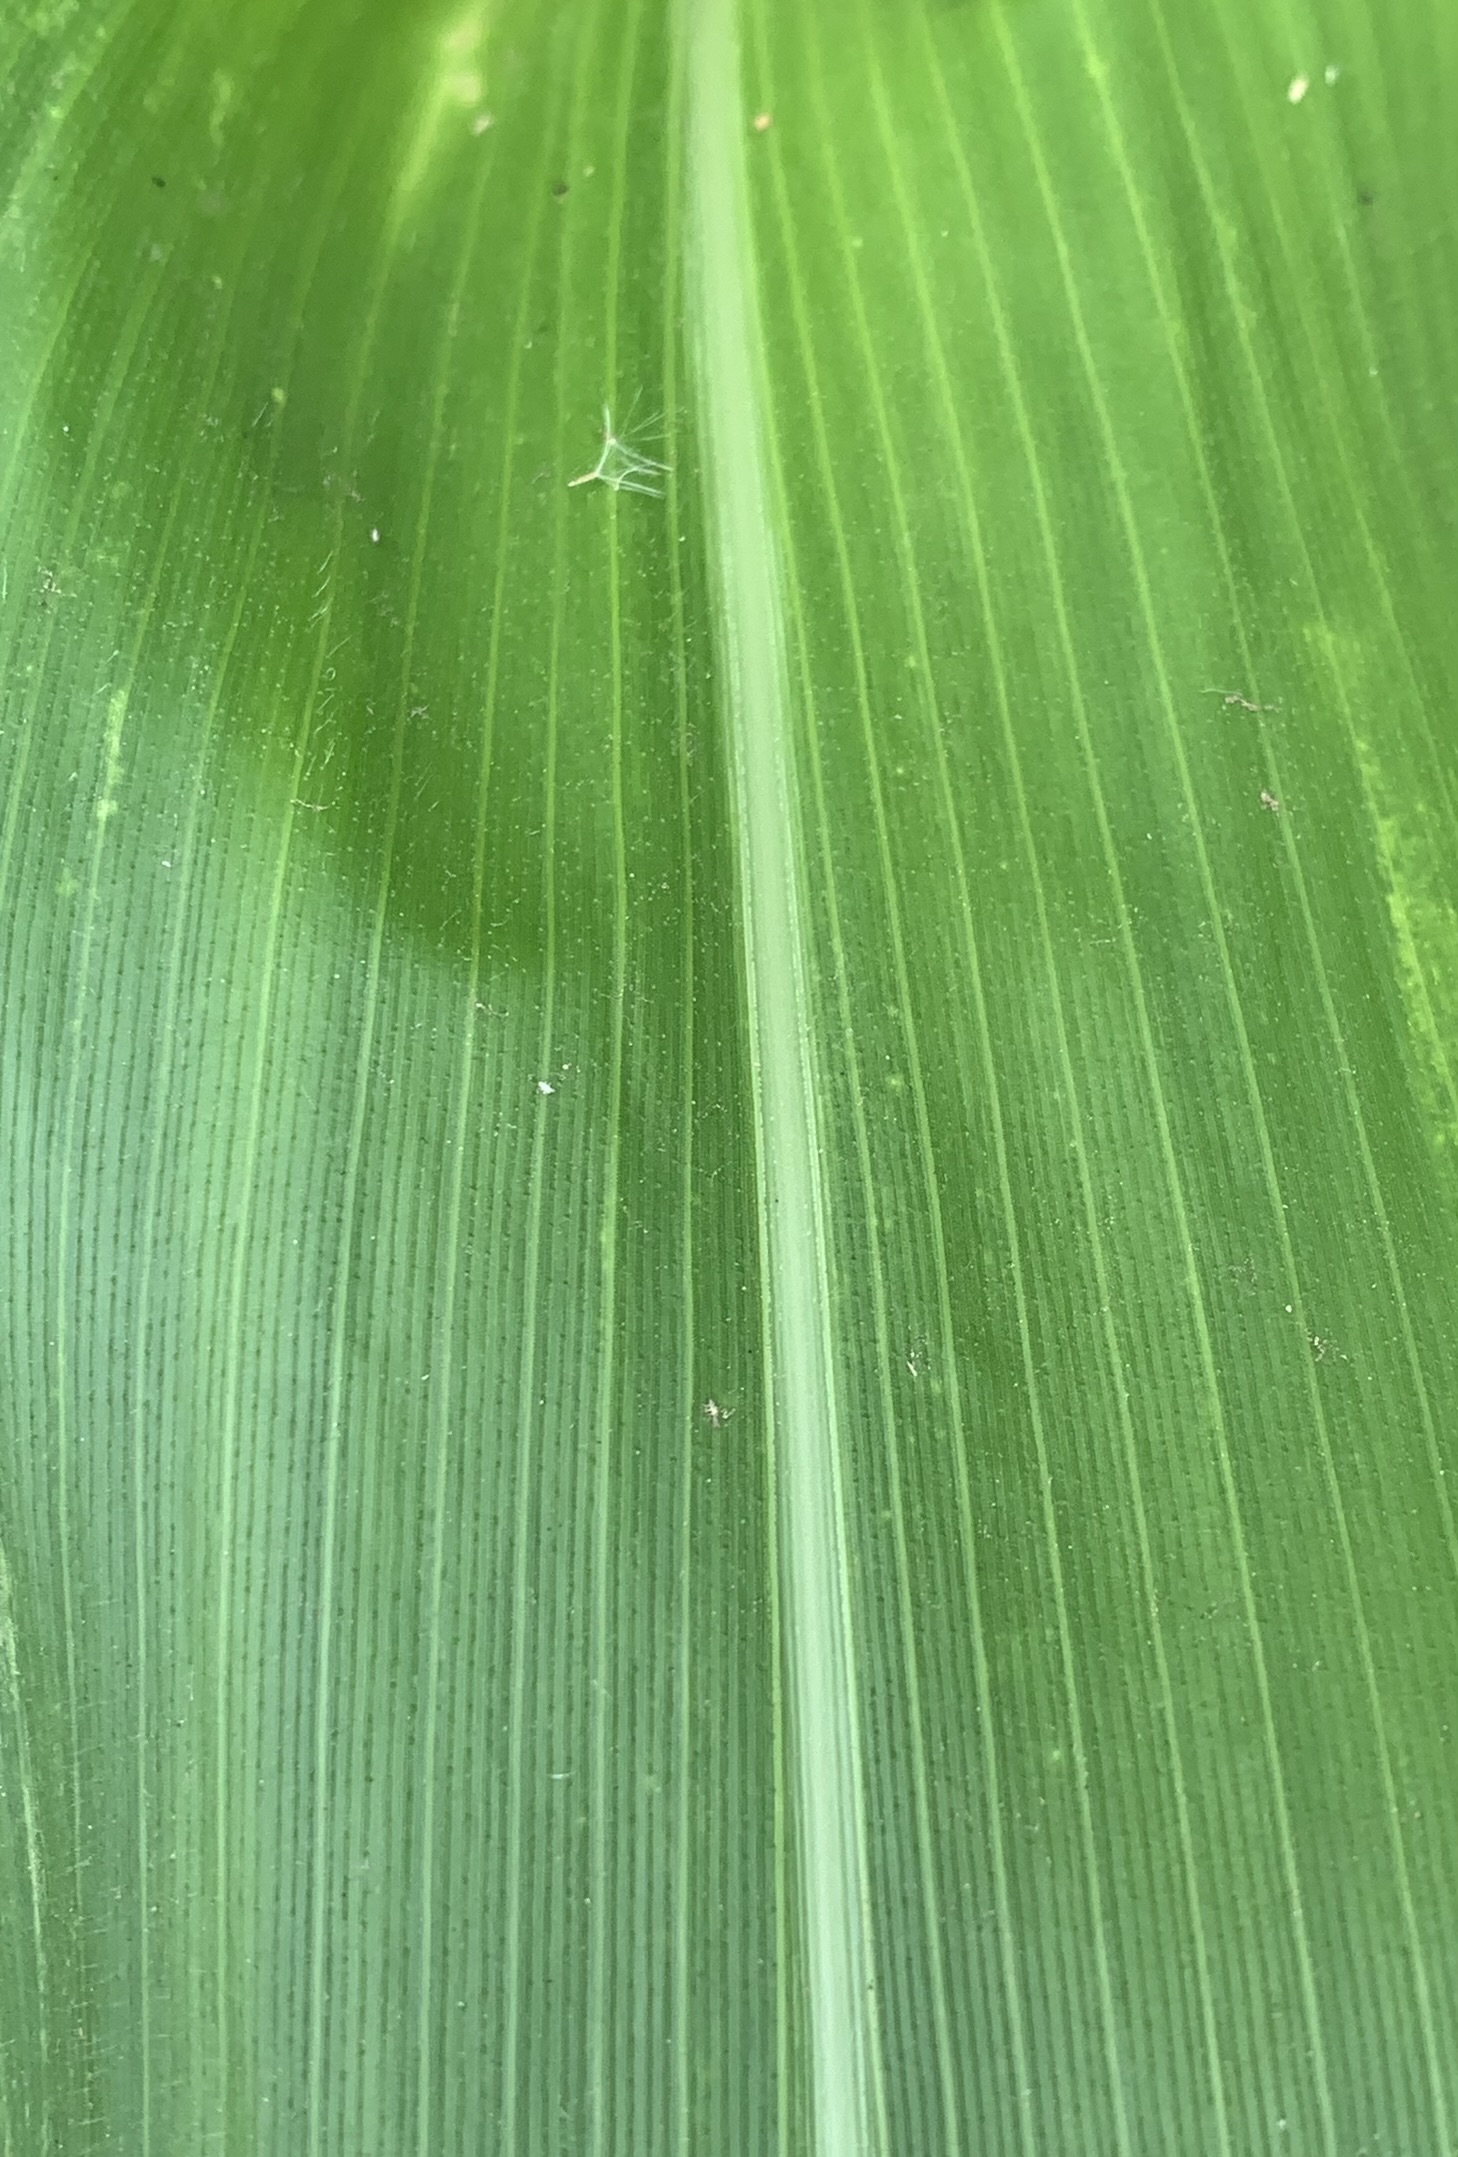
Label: Healthy